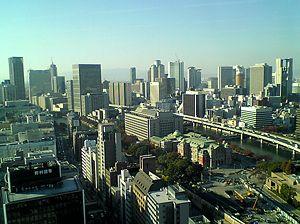
Umeda est un quartier situé dans l'arrondissement de Kita-ku, dans la ville d'Ōsaka au Japon.
La liste ci-dessous établit un classement des principales agglomérations du Japon par nombre d'habitants :